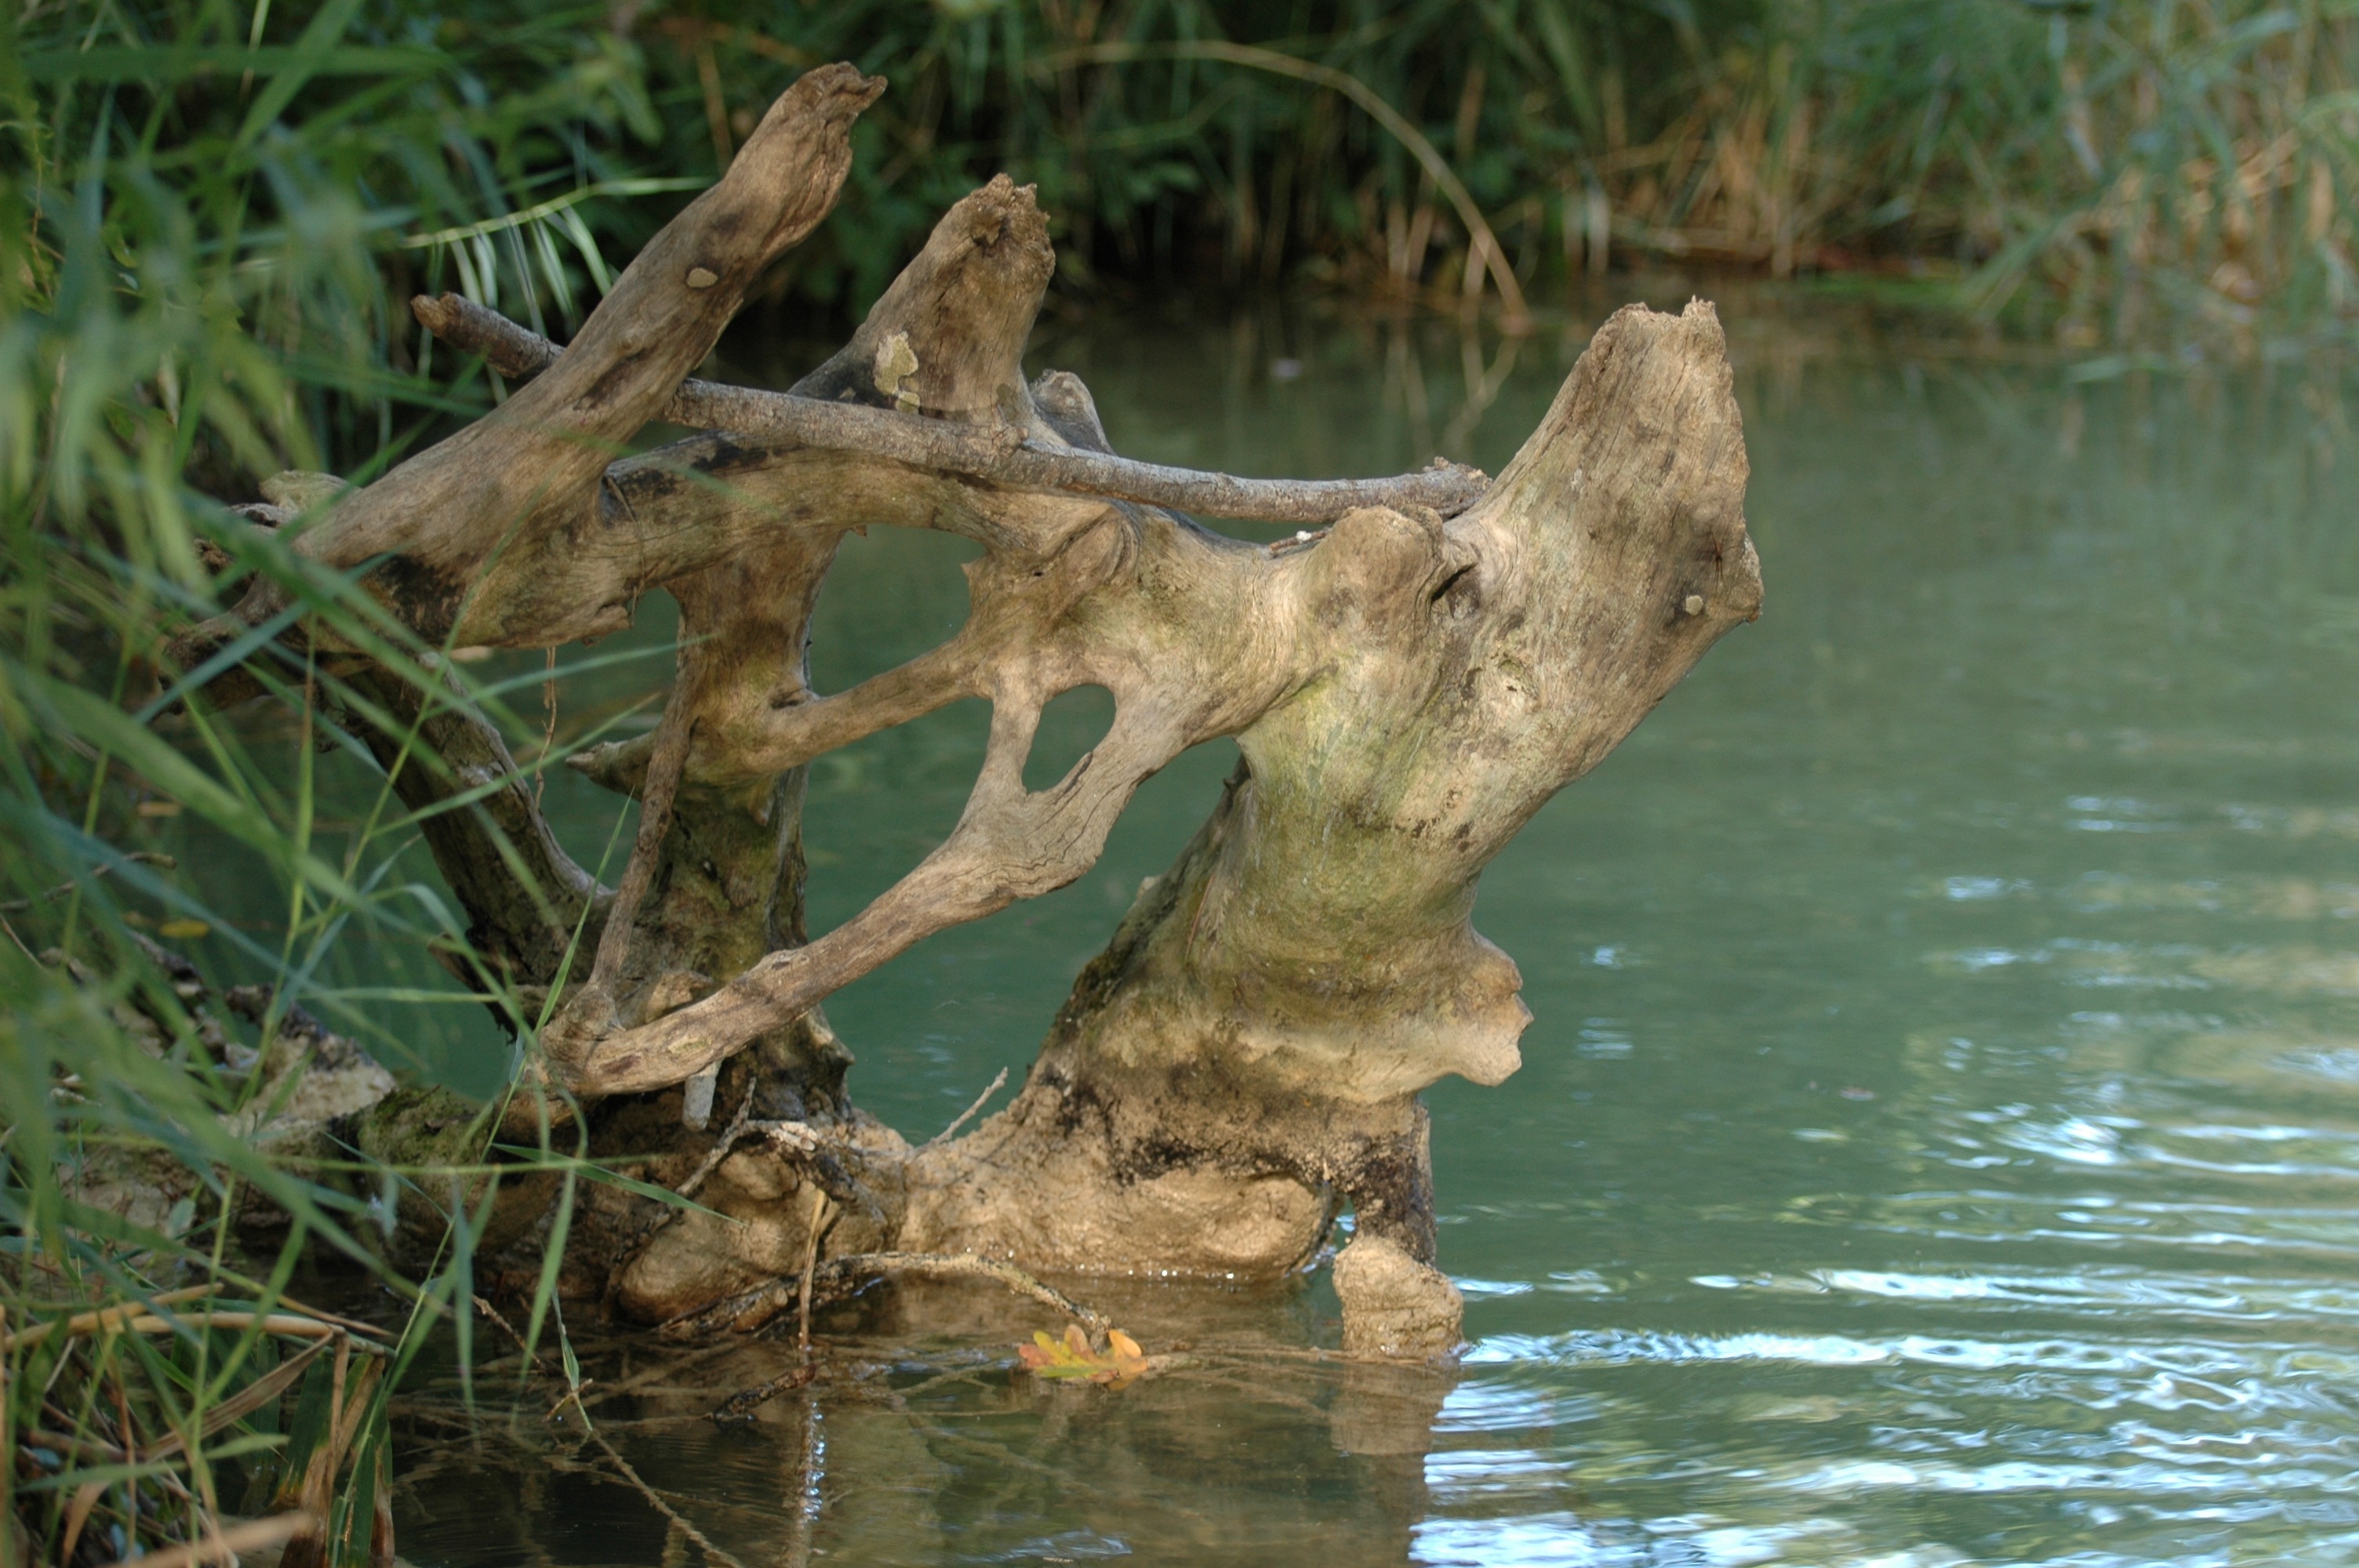
landscape, tree, water, nature, mountain, wood, river, wildlife, green, cascade, fauna, current, rocks, relaxation, torrent, water courses